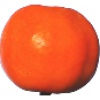
Label: Clementine 1